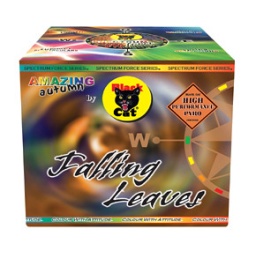
falling leaves by black cat fireworks